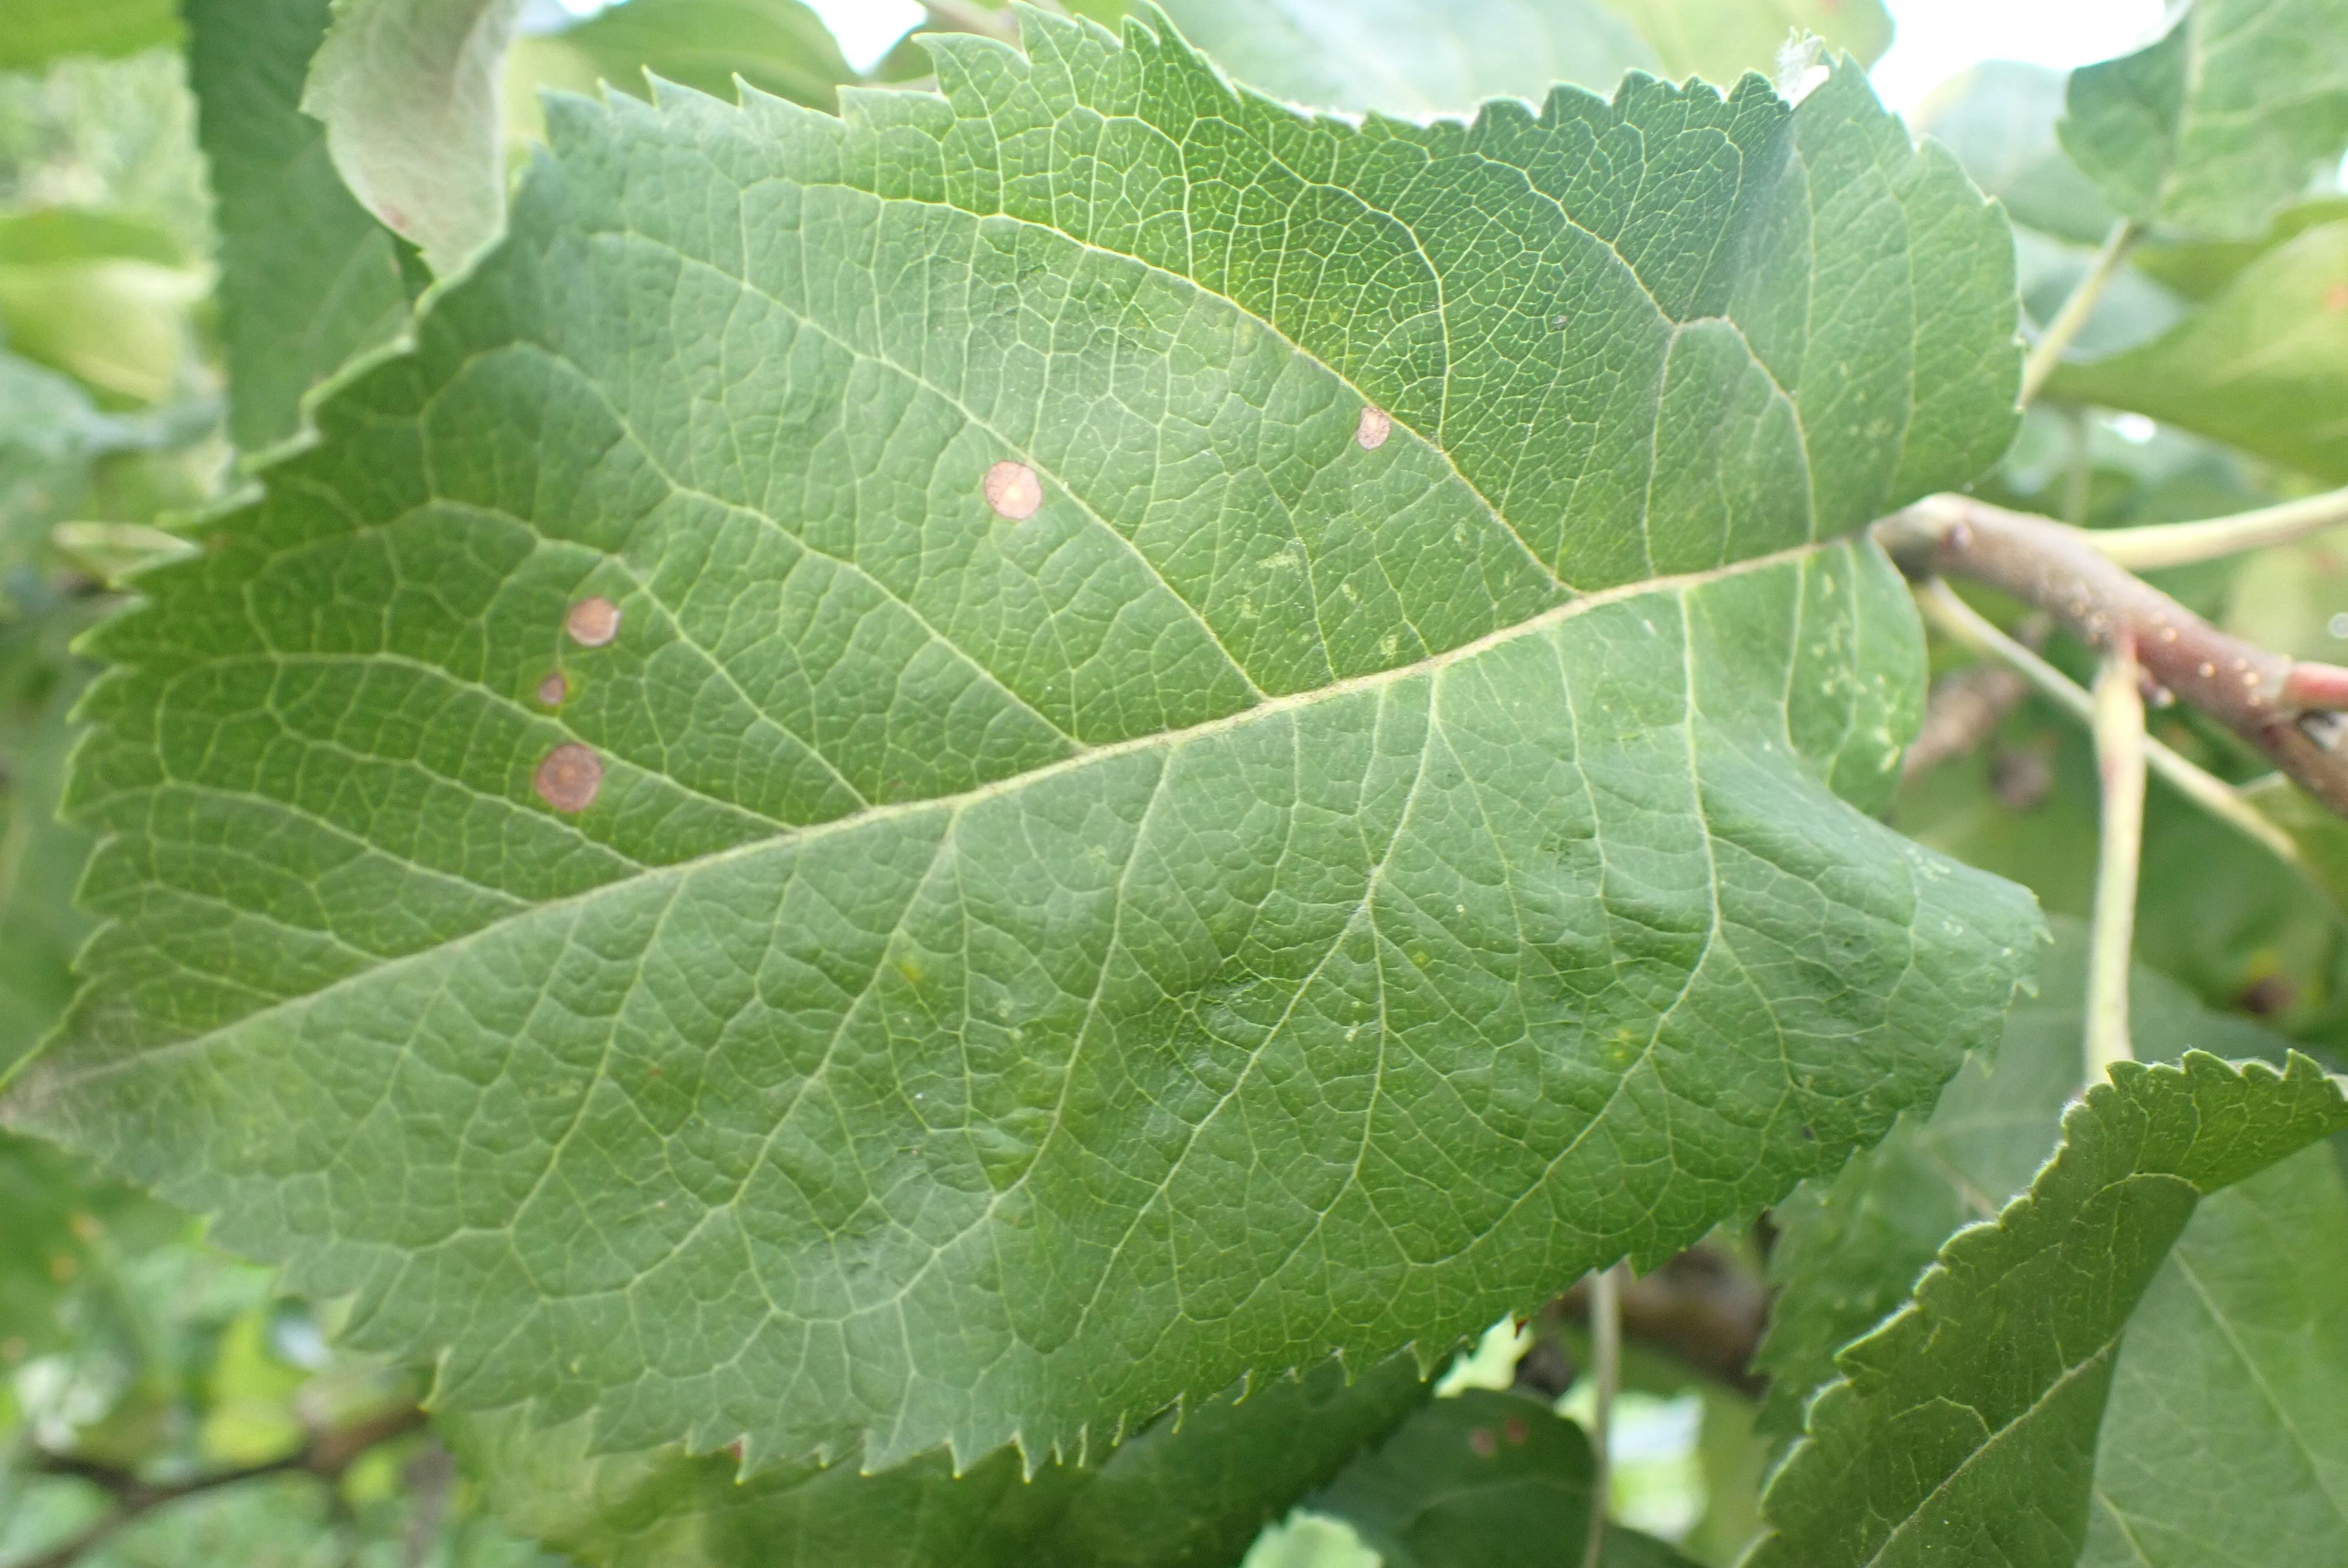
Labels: frog_eye_leaf_spot